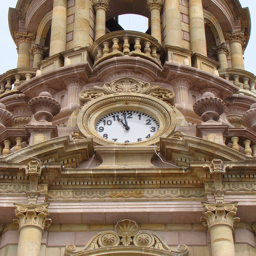
A clock that is in a very nice building.
A clock showing 11 o'clock mounted in an ornate tower
a light brown building and a white clock
A large clock tower with a clock mounted on it's side.
The clock is almost ready to turn to eleven.